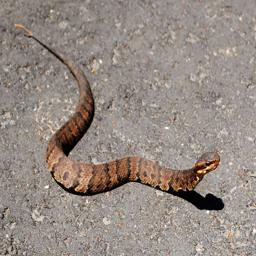
Animal: snakes